Robbie Gould

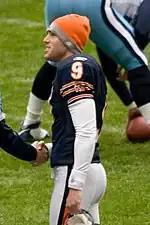
Gould in 2008

In 2008, Gould was named NFC Special Teams Player of the Month for December 2008 after making all eight of his field-goal attempts including two more overtime game-winners, becoming the fourth kicker of overtime game-winning field goals in back-to-back games in NFL history. He converted 26 of 29 field-goal attempts (89.7 percent) in 2008, breaking his own franchise single-season record for accuracy. Going into the 2009 season, he had converted 84.8 percent of his career field goal attempts.